George Vella

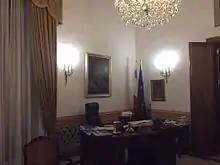
The office of Vella while serving as Deputy Prime Minister and Minister for Foreign Affairs

He was appointed deputy prime minister and minister for foreign affairs and environment in October 1996 and again in March 2013, serving to June 2017.